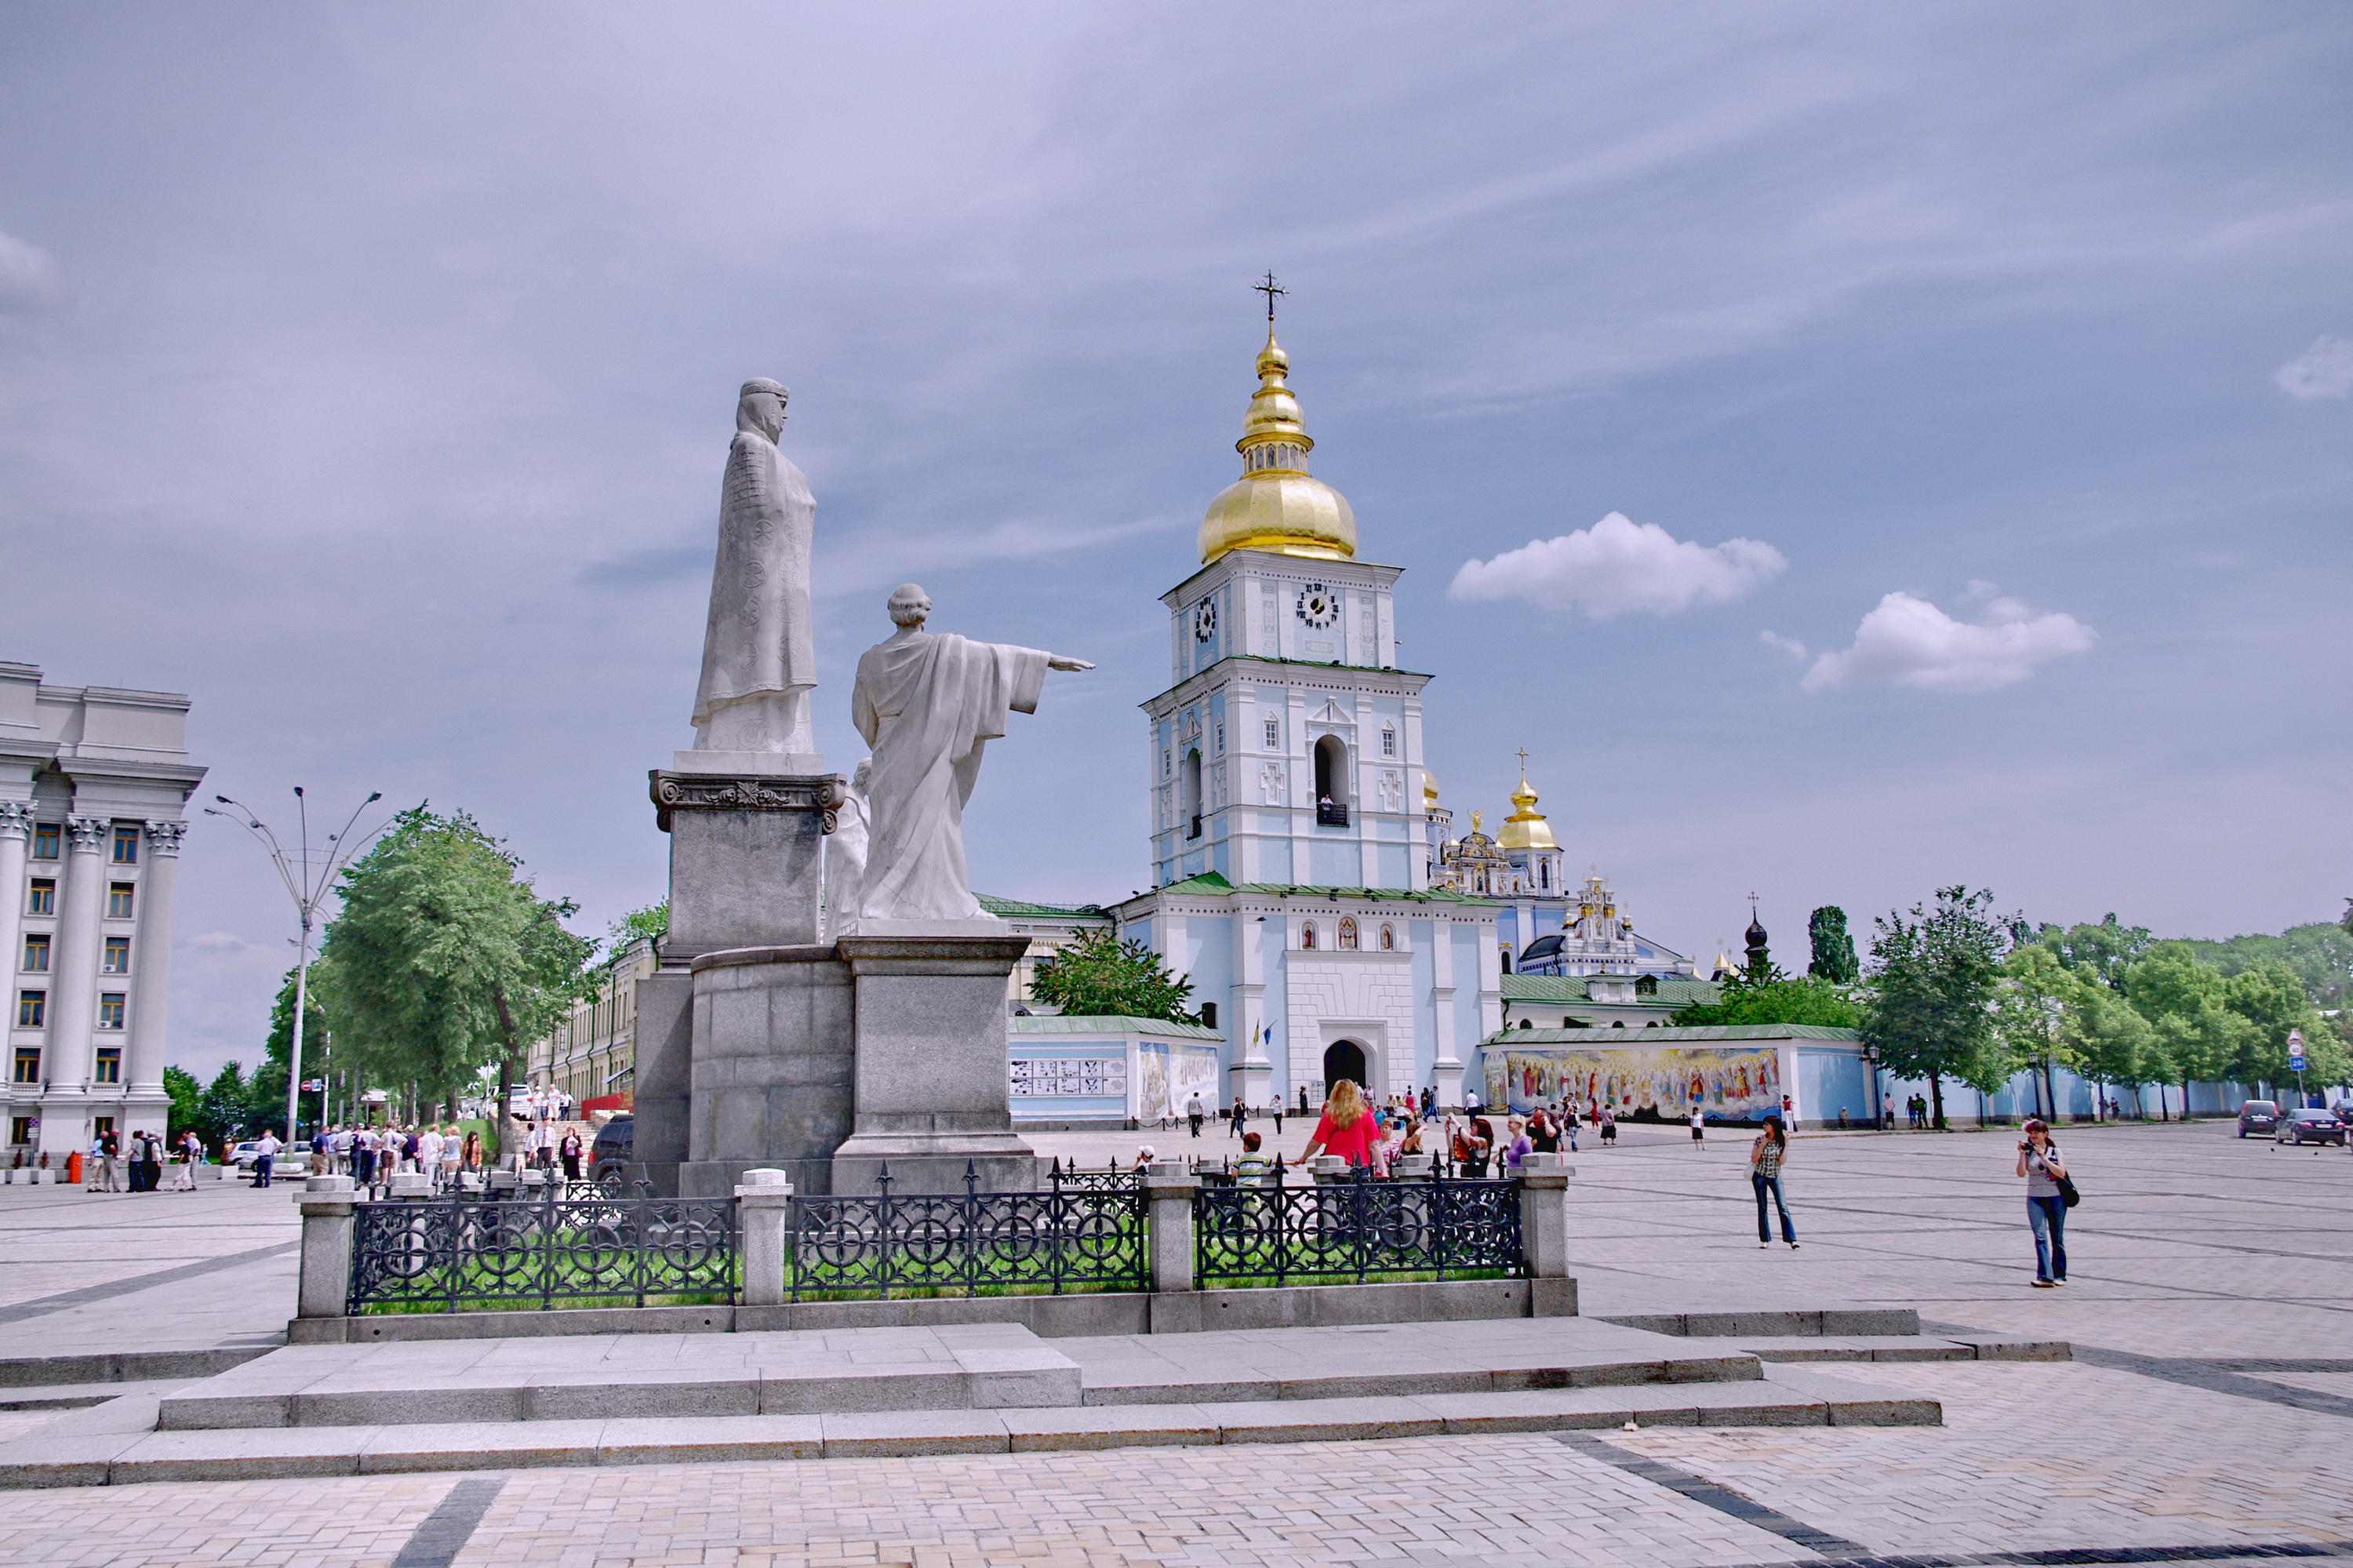
town, monument, cityscape, spring, tower, plaza, landmark, church, tourism, place of worship, temple, town square, may, kiev, selebration, tours